Yam (vegetable)

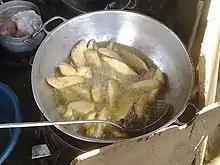
Yams being fried in Ivory Coast

Unlike cassava, most varieties of edible, mature, cultivated yam do not contain toxic compounds. However, there are exceptions. Bitter compounds tend to accumulate in immature tuber tissues of white and yellow yams.